Bromberg Dynamit Nobel AG Factory

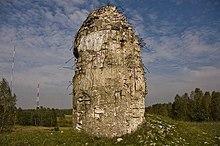
German observation tower at the former Kabat training ground

The comprehensive construction program included production, warehouse and workshop buildings, bunkers, laboratories, Fire Brigade facilities, outpatient clinics, administrative and social buildings, guardhouses, surveillance edifices, housing estates (for executives) and barracks camps (for forced laborers).